Yehe Nara clan

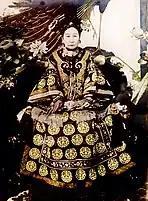
Empress Dowager Cixi was the eighth-generation granddaughter of Kasan.

Kasan of the Bordered Blue Banner resided in the Suwan area of Yehe State. Unlike the Yehe beile family, Kasan's family belonged to a different branch. Before the Later Jin (predecessor of the Qing dynasty) conquered Yehe, the entire Kasan family had already surrendered to Nurhaci and was granted the title of Cavalry Captain. Due to repeated military achievements and three imperial decrees of favor, Kasan was awarded the title of second-class viscount and posthumously honored with the title of Minzhuang. A memorial stone was erected in his honor. His son, Nahai, served as a banner commander and was awarded the title of Yun Qiwei for his contributions in defeating Hong Chengchou at Songshan and Xing Mountain. Through three imperial decrees of favor, he was promoted to third-class light chariot captain and, upon inheriting his father Kasan’s title, was also given the title of second-class count. After his death without an heir, the title was inherited by his younger brother Naqin's grandson, Qishan, who held the title of hereditary first-class baron and Yun Qiwei. After Qishan, his son Kaying'a and grandson Zhalanga inherited the title, and the line continued with Zhalanga's branch until the late Qing dynasty. Zhalanga's brother, Jilanga's great-granddaughter, was Empress Dowager Cixi, the mother of the Tongzhi Emperor. Cixi’s brother,, inherited the title of third-class En Gong, and Guixiang's daughter was Empress Dowager Longyu. The Kasan family held two positions as hereditary banner commanders within the Eight Banners, with other descendants serving as banner commanders, guards, clerks, and other official positions.